Backward design

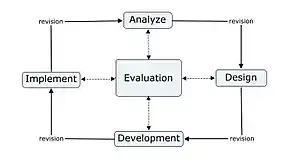
ADDIE model of design

Most models of instructional design follow the core elements found in the ADDIE model of design: "analyze" (designer develops an understanding of the desired outcomes and the learner's knowledge and skills); "design" (documents learning outcomes, assessment tools, exercise and content); "develop" (creating the learning materials); "implement" (the created learning materials are distributed to the learners); and "evaluate" (the effectiveness of the learning materials is assessed and documented). Many instructional designers and training developers use the ADDIE model as a generic process for creating other models. This model is purposely not designed to be followed in a linear step-by-step fashion, but rather is circular so that it is possible to re-trace steps once data have been collected and analyzed.